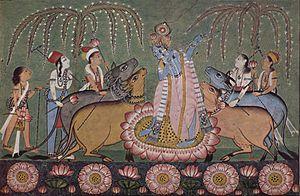
La vache sacrée est un terme d'origine occidentale pour nommer le phénomène de zoolâtrie religieuse à l'égard des bovins, en particulier en Inde. Le terme indien et originel est Gao Mata, c'est-à-dire « Mère Vache » ou « La Vache-Mère ». La vache est en effet vue en Inde comme une « Mère universelle », du fait qu'elle donne son lait à tous, même à ceux qui ne sont pas ses veaux ; en Inde, la vache n'est pas seulement « sacrée » en tant que telle – bien qu'étant décrite par la littérature hindoue comme l'origine et le fruit de tout sacrifice aux dieux –, elle représente la sacralité de toutes les créatures. La vache a été et est encore vénérée dans de nombreuses civilisations et religions dans le monde, les plus notables étant l'hindouisme, le zoroastrisme, aussi bien que les religions de l'Égypte ancienne, de la Grèce et de la Rome antiques.
Govinda est un des noms de Krishna, huitième avatar de Vishnou, un des principaux dieux de l'hindouisme. Ces noms apparaissent dans le Vishnu Sahasranāma, une liste de mille noms que porte Vishnou.
La mythologie hindoue regroupe un grand nombre de récits principalement issus de la littérature sanskrite, en particulier les épopées du Mahabharata et du Ramayana, les Puranas et les Vedas. La littérature tamoule ancienne et les textes en autres langues fournissent une littérature abondante.